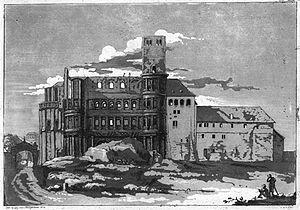
La Porta Nigra est une porte fortifiée d'époque romaine située à Trèves. Cette porte est construite en blocs de grès qui sont assemblés sans ciment. Monument emblématique de la ville de Trèves, elle est une des plus anciennes portes de ville d'Allemagne. Elle est répertoriée au Patrimoine mondial de l'UNESCO.